Home Taping Is Killing Music

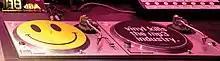
Section of a DJ set in a nightclub with a slipmat having the imprint "Vinyl kills the mp3 industry." (2014)

The slogan was often parodied, one example being the addendum "and it's about time too!", used by Dutch anarcho-punk band the Ex. Some fanzines changed the words from "Home taping is killing the music industry" and added the words "...so be sure to do your part!" below the logo. Another example was the early 1980s counter-slogan "Home Taping is Skill in Music", referring to early mixtapes, a precursor to sampling and remixes. The cassette & crossbones image was displayed briefly as a backdrop in the "Time Out for Fun" video by the band Devo from their 1982 album, "Oh, No! It's Devo". Venom's 1982 album "Black Metal" used the logo with the words "Home Taping Is Killing Music; So Are Venom". The phrase "Home-Taping Is Making Music" appears on the back cover of Peter Principle's self-produced 1988 album "Tone Poems". The American punk band Rocket from the Crypt sold T-shirts with the tape and bones and the words "Home Taping Is Killing the Music Industry: Killing Ain't Wrong." Sonic Youth has T-shirts with the cassette and "Sonic Youth" written under it. The cover of Billy Bragg's album "Workers Playtime" featured a notice reading "Capitalism is killing music – pay no more than £4.99 for this record". Mitch Benn also comments "Home taping isn't killing music, music's dying of natural causes" in the song "Steal This Song" on the album "Radioface". In Poland during the mid-1980s, some (PRONIT label) vinyl pressings of certain albums contained a parody stamp labeled "Home taping... is much fun".